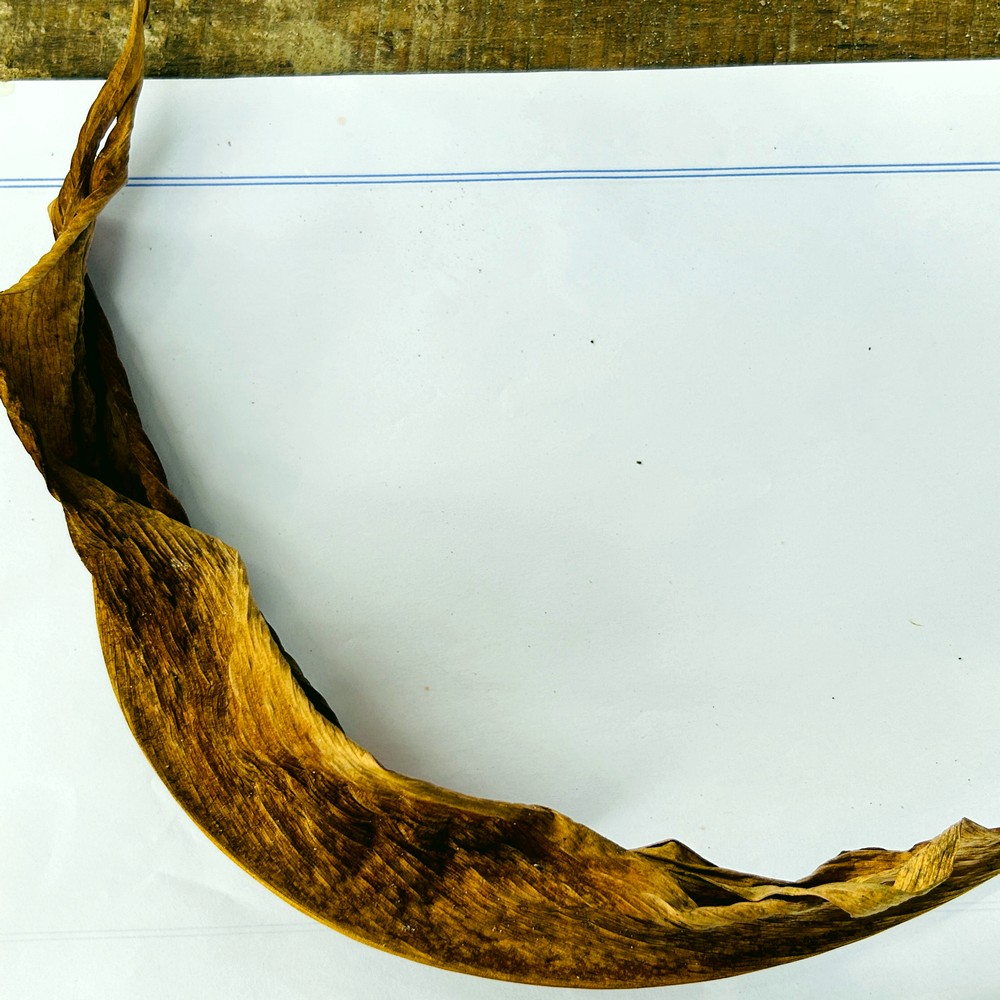
Label: Dry Leaf